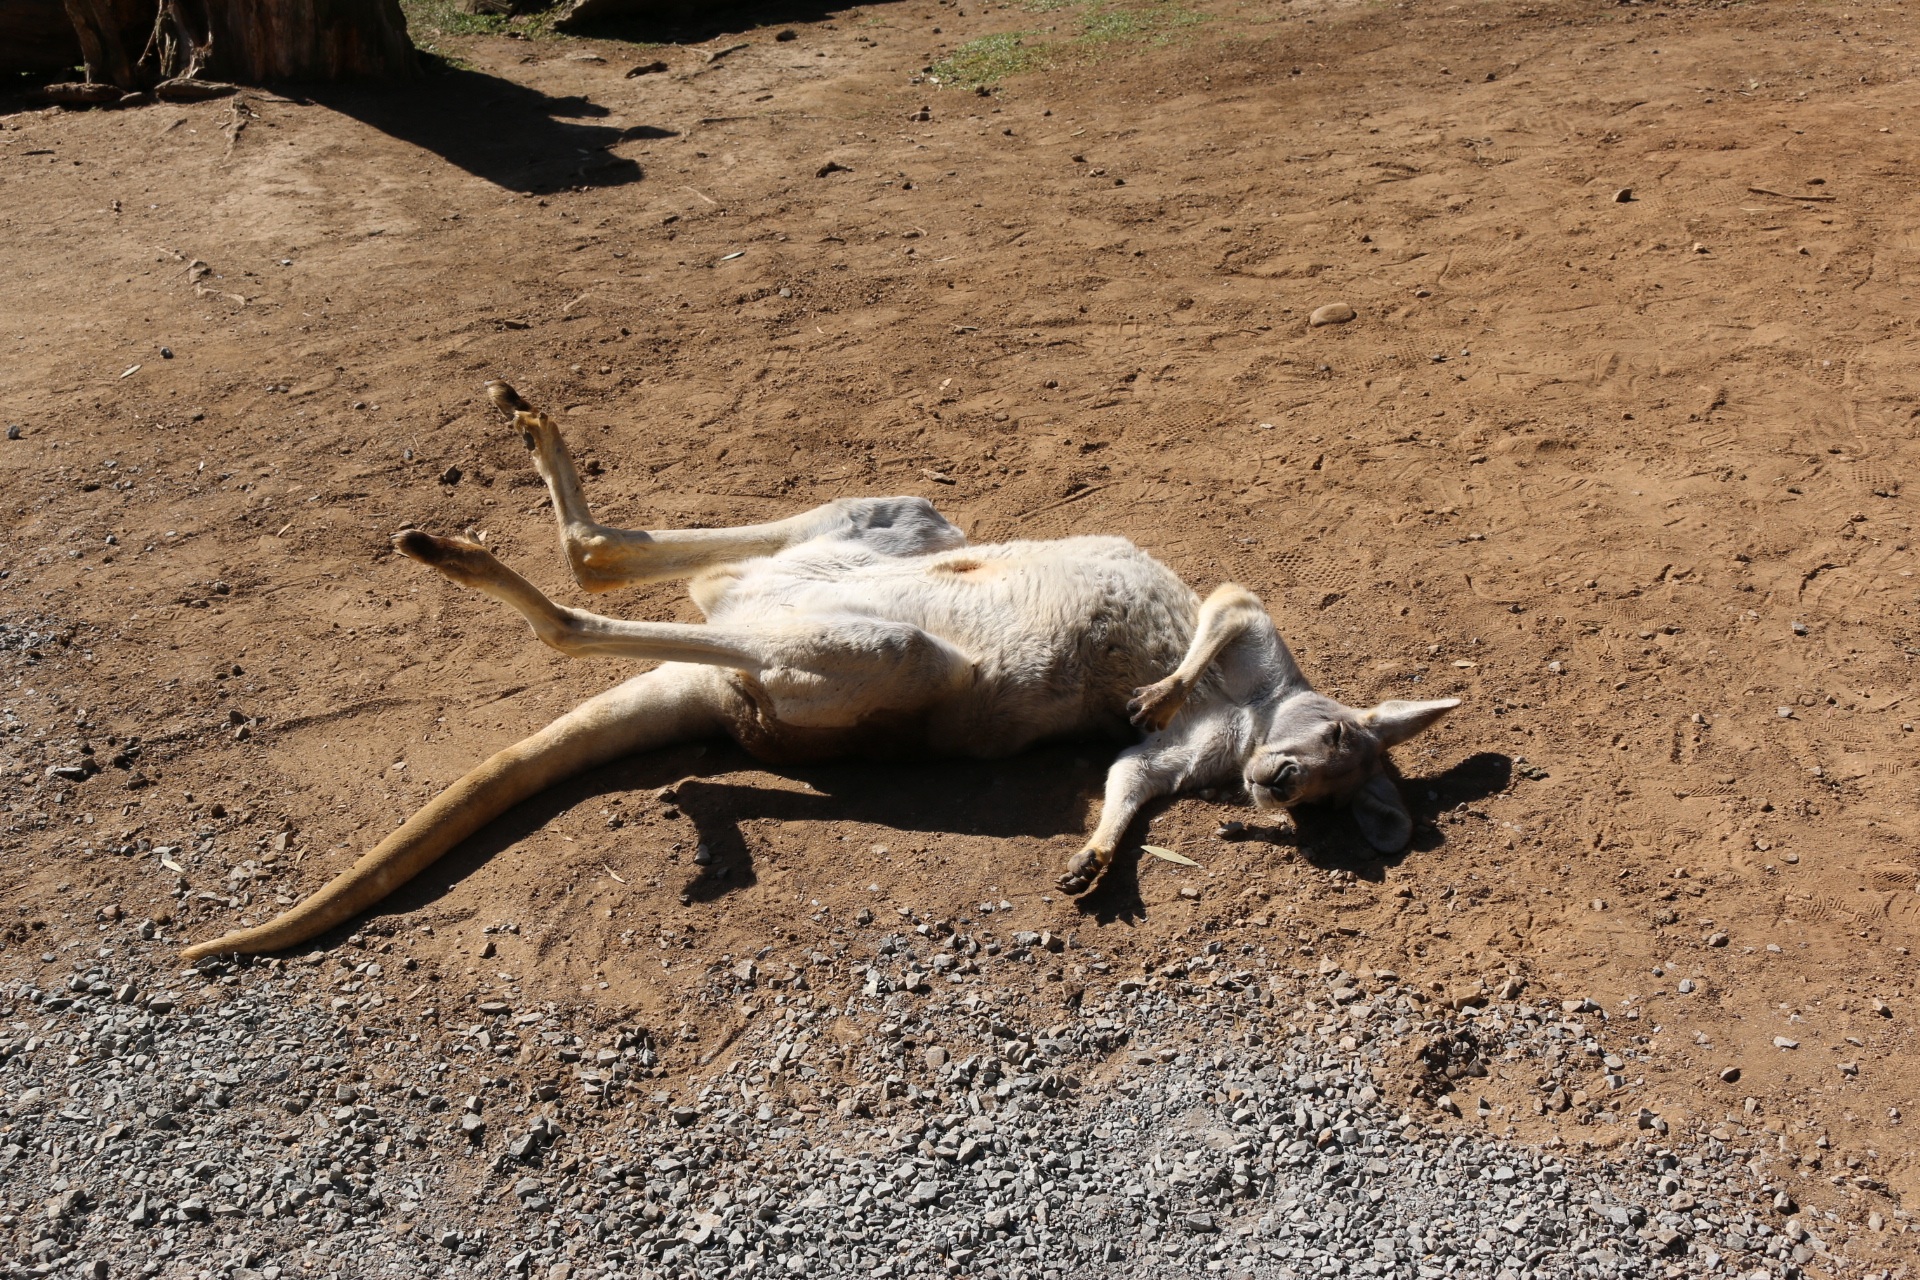
sun, wildlife, horn, fauna, kangaroo, australia